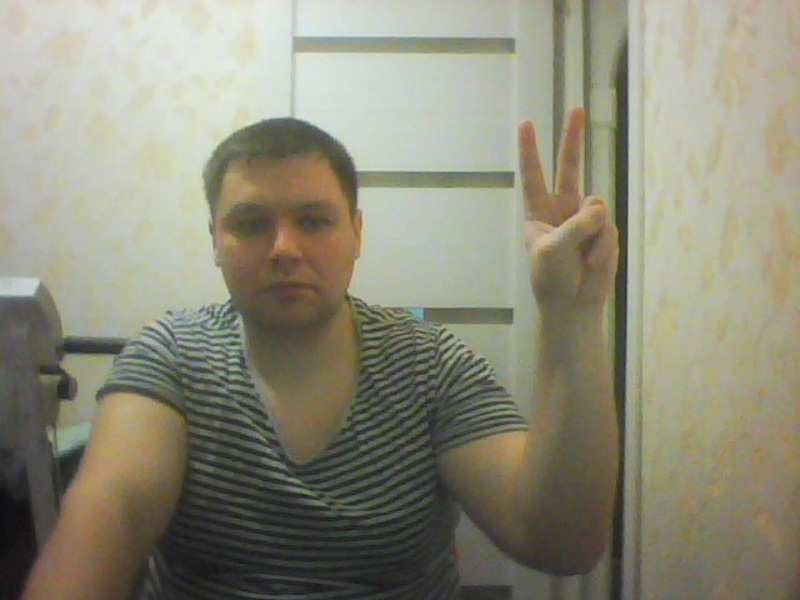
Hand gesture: peace